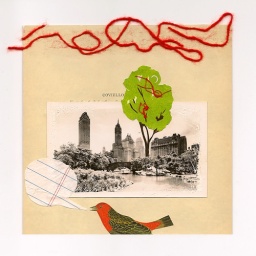
Autumn in New York... vintage photograph of Central Park in 1918, vintage paper and children's book illustrations, notebook paper, string, and yarn.